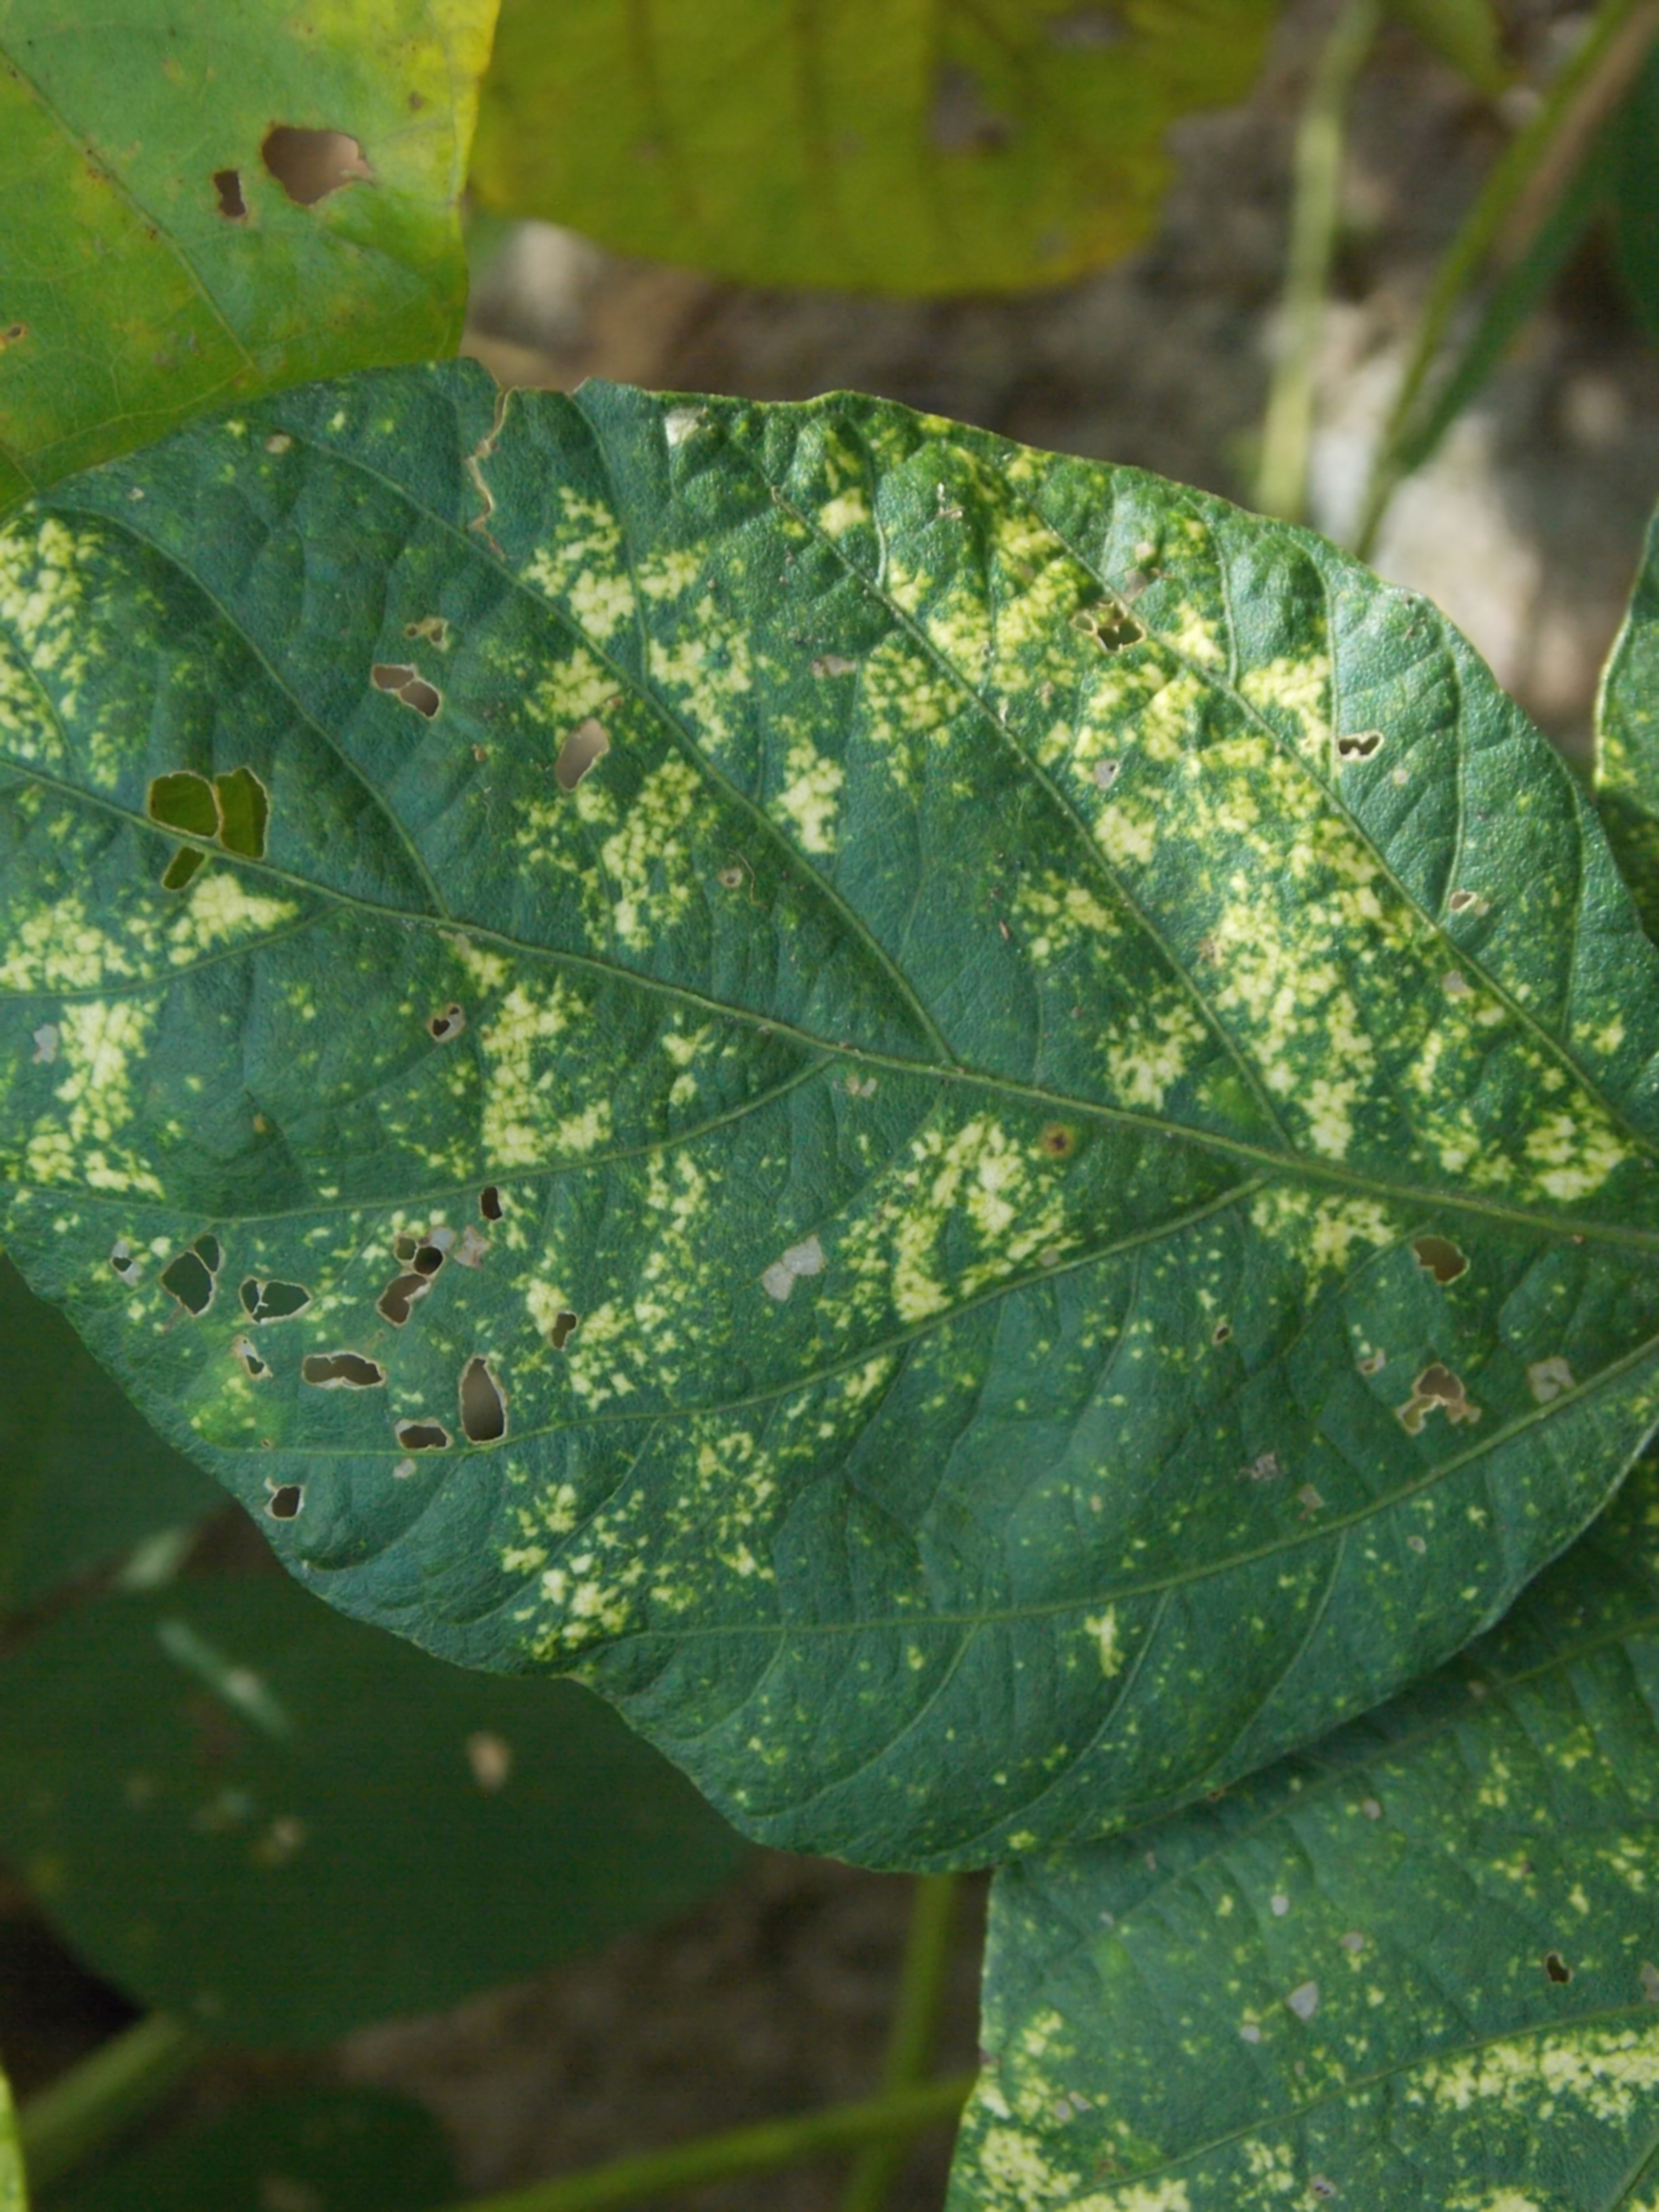
Label: Disease